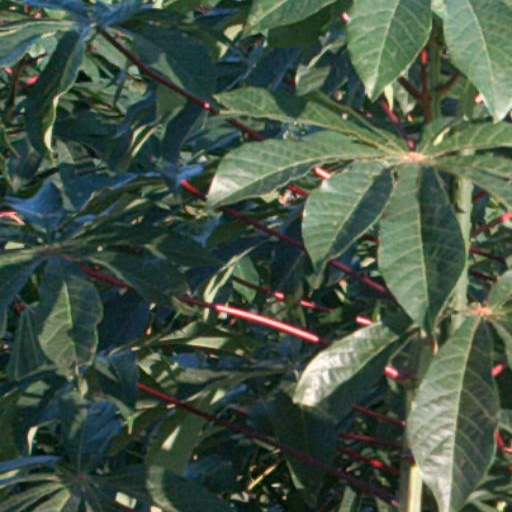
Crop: cassava